Castle Bruce

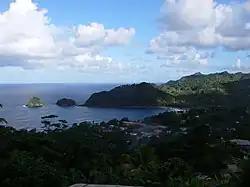
Castle Bruce

Castle Bruce is a village on the east coast of Dominica. It is the largest settlement in St. David Parish, with a population of 1,339.